Clifton and Lowther railway station

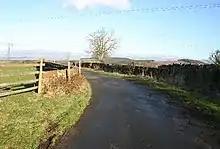
Remains of a bridge over the original Eden Valley Railway line to Clifton & Lowther

The station opened as a Clifton railway station on the Lancaster and Carlisle Railway in 1846. In 1858, work began to build the Eden Valley Railway between Penrith and Kirkby Stephen via Appleby-in-Westmorland. It would primarily be for mineral traffic, but it would also carry passengers. The terminus at the western end of the new line would be Clifton Station. Eden Valley passenger services used an island platform that also served the West Coast Main Line. The station also had goods sidings, a turntable, and a water tower.